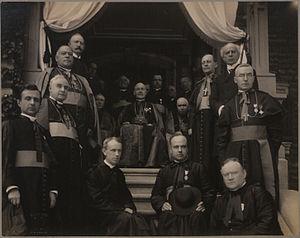
Groupe pris chez M. Shaughnessy, XXme Congrès eucharastique à Montréal.